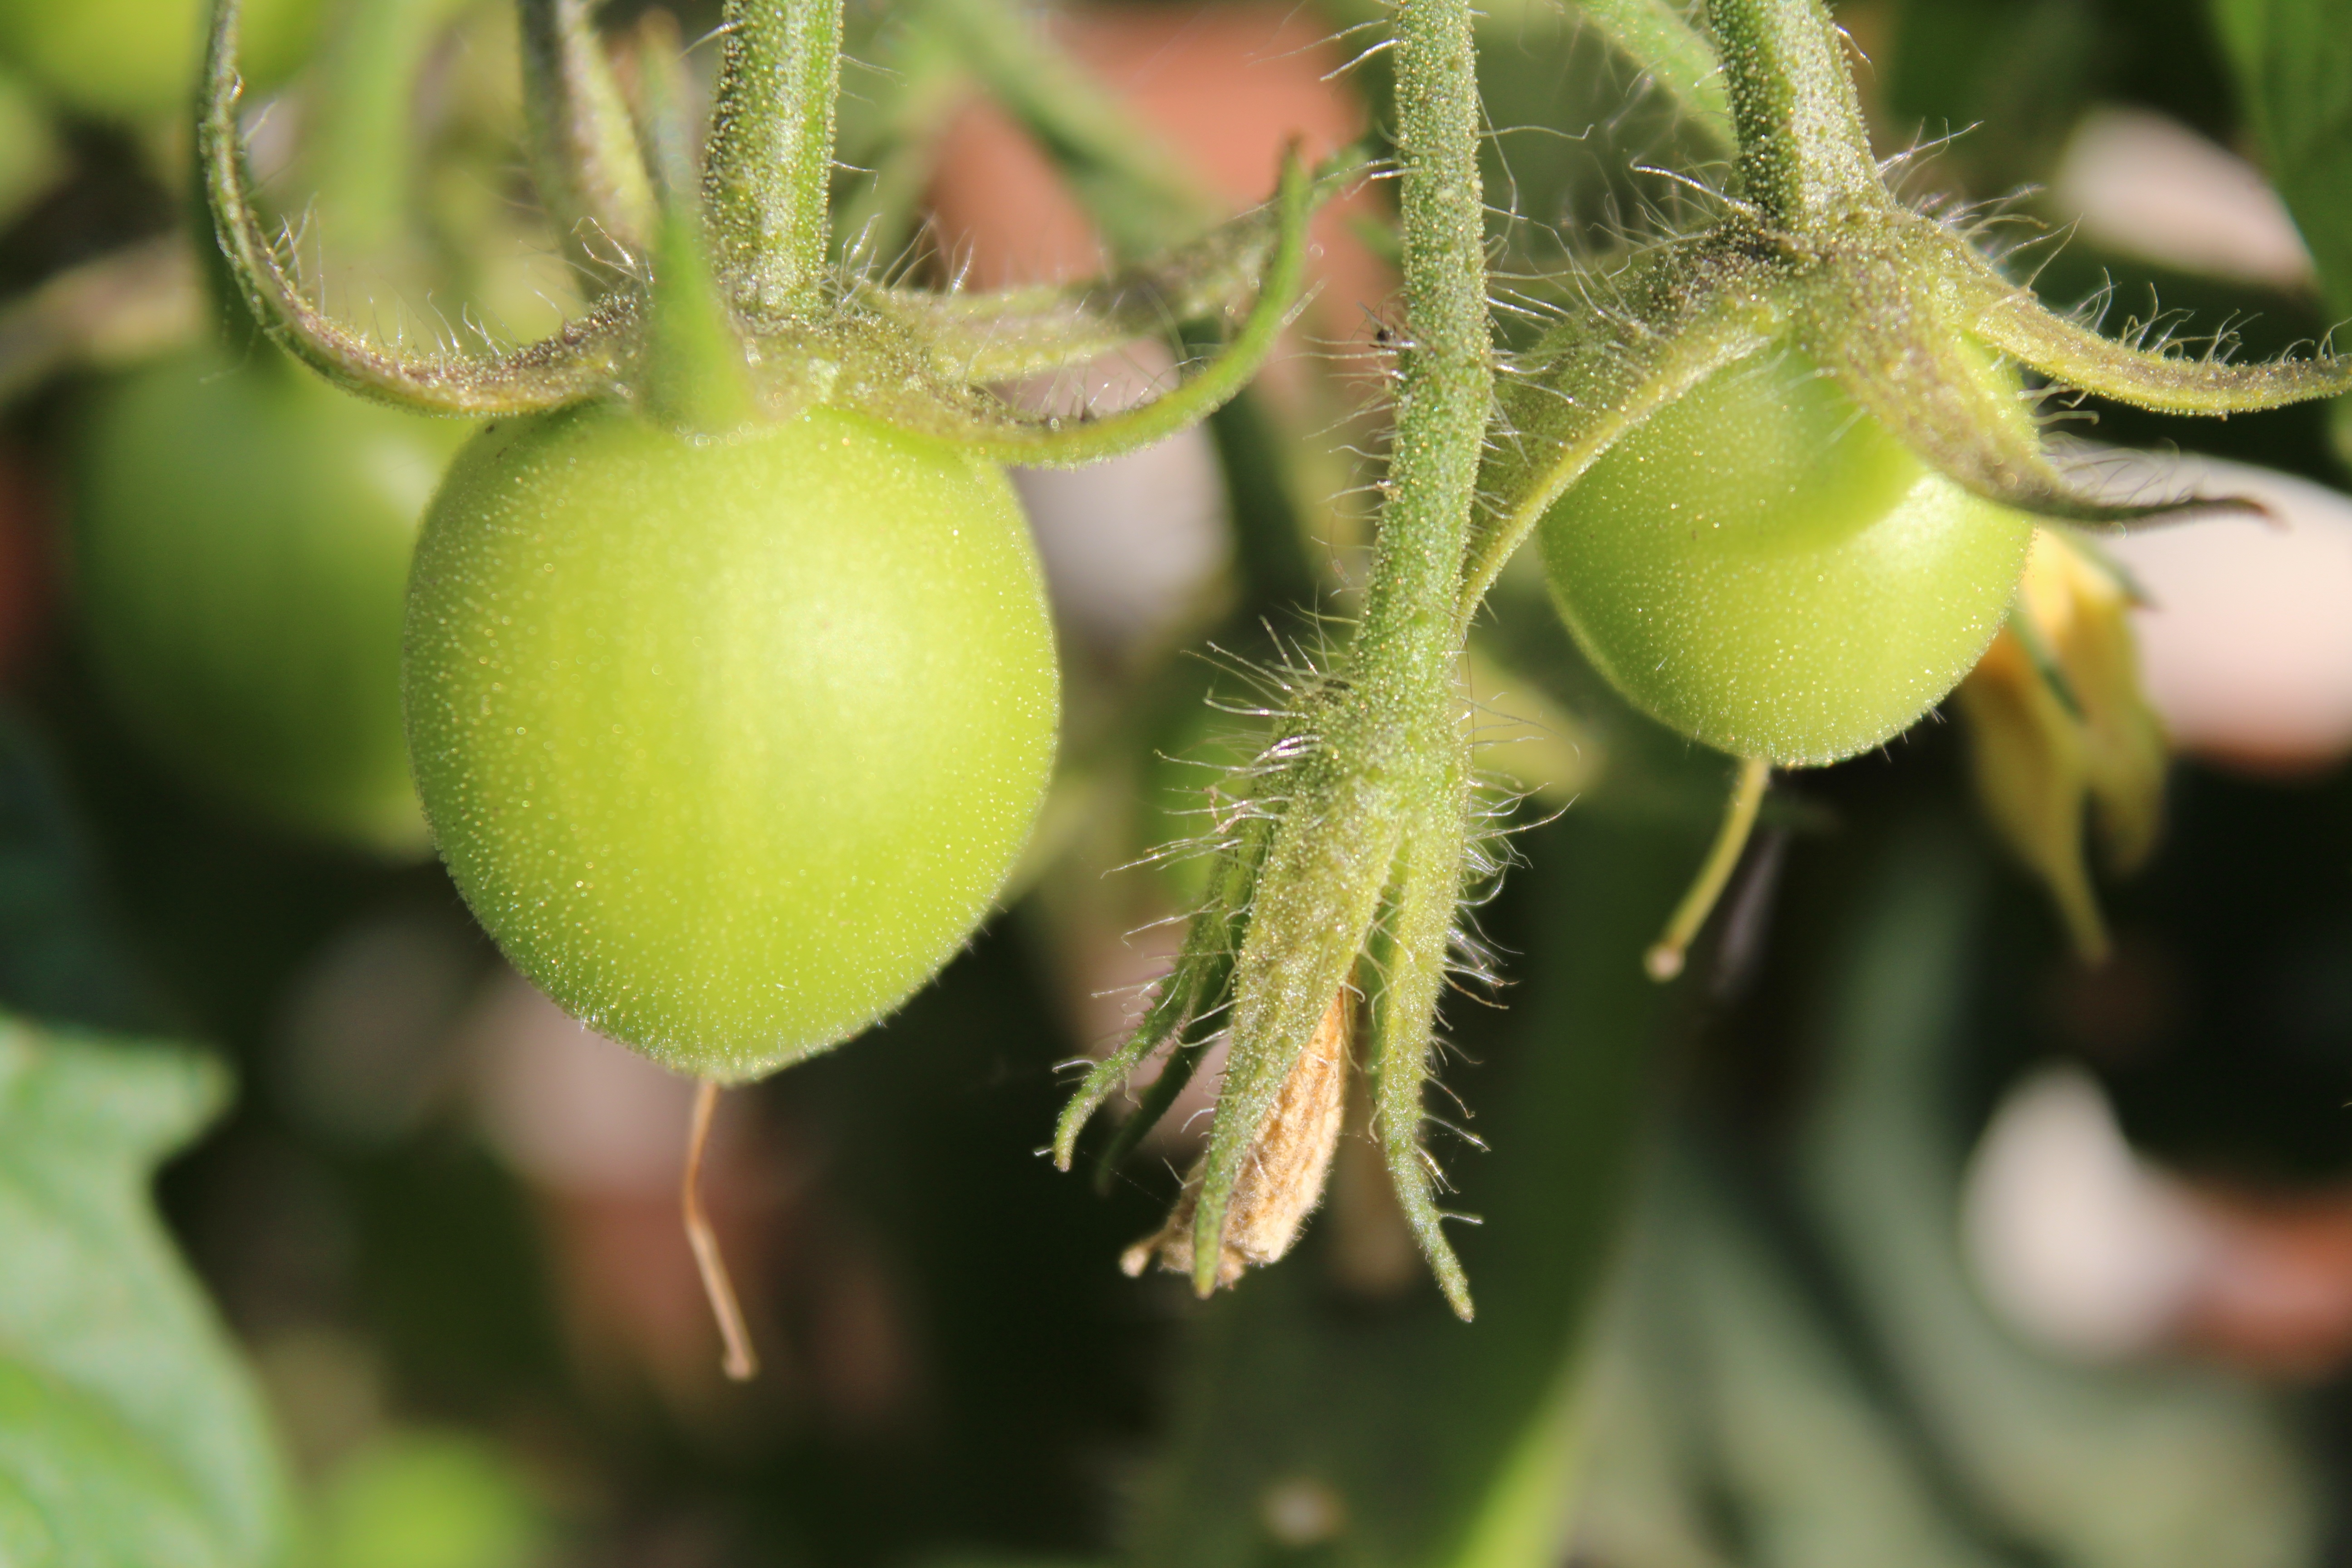
nature, plant, photography, fruit, flower, food, green, produce, botany, garden, healthy, flora, tomato, wildflower, close up, vegetables, immature, macro photography, flowering plant, trusses, bush tomatoes, plant stem, land plant